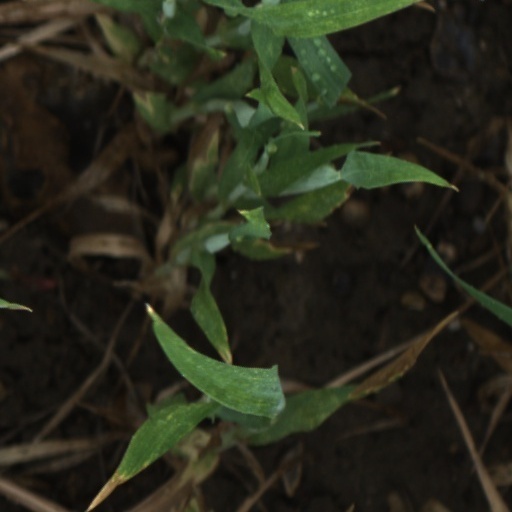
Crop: wheat